Melitta

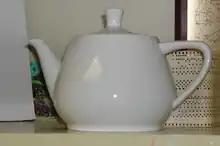
This Melitta teapot was the model for the Utah teapot 3D rendering, a ubiquitous object in early computer graphics research

In 1908, Melitta Bentz, a 35-year-old woman from Dresden, Germany, invented the first coffee filter, receiving a patent registration for her "Filter Top Device lined with Filter Paper" from the Patent Office in Berlin on 8 July. She founded the company bearing her name the same year.